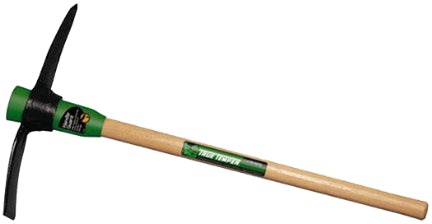
MATTOCK PICK 5 LB 36 IN
Wooden handle with a handle guard to prevent the shaft from coming loose or slipping while striking. Forged steel head for maximum strength. 5 lb. head weight. Eye size 6. 36” Hickory Handle with handle guard. Provides permanent overstrike protection.
Brand: Ames True Temper
Category: Hardware > Tools > Mattocks & Pickaxes > Mattocks